Tom Meehan (footballer, born 1926)

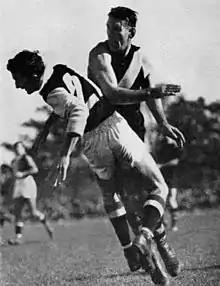
Tom Meehan of St Kilda and Jack Dyer of Richmond in a VFL match in 1949

He is depicted competing for a mark with Essendon player John Coleman in a bronze statue that was unveiled in 2006 outside the public library at Hastings, Victoria. He also appears in an iconic often-reproduced photograph with Jack Dyer of Richmond.